Locate the barista tools in this POV image.
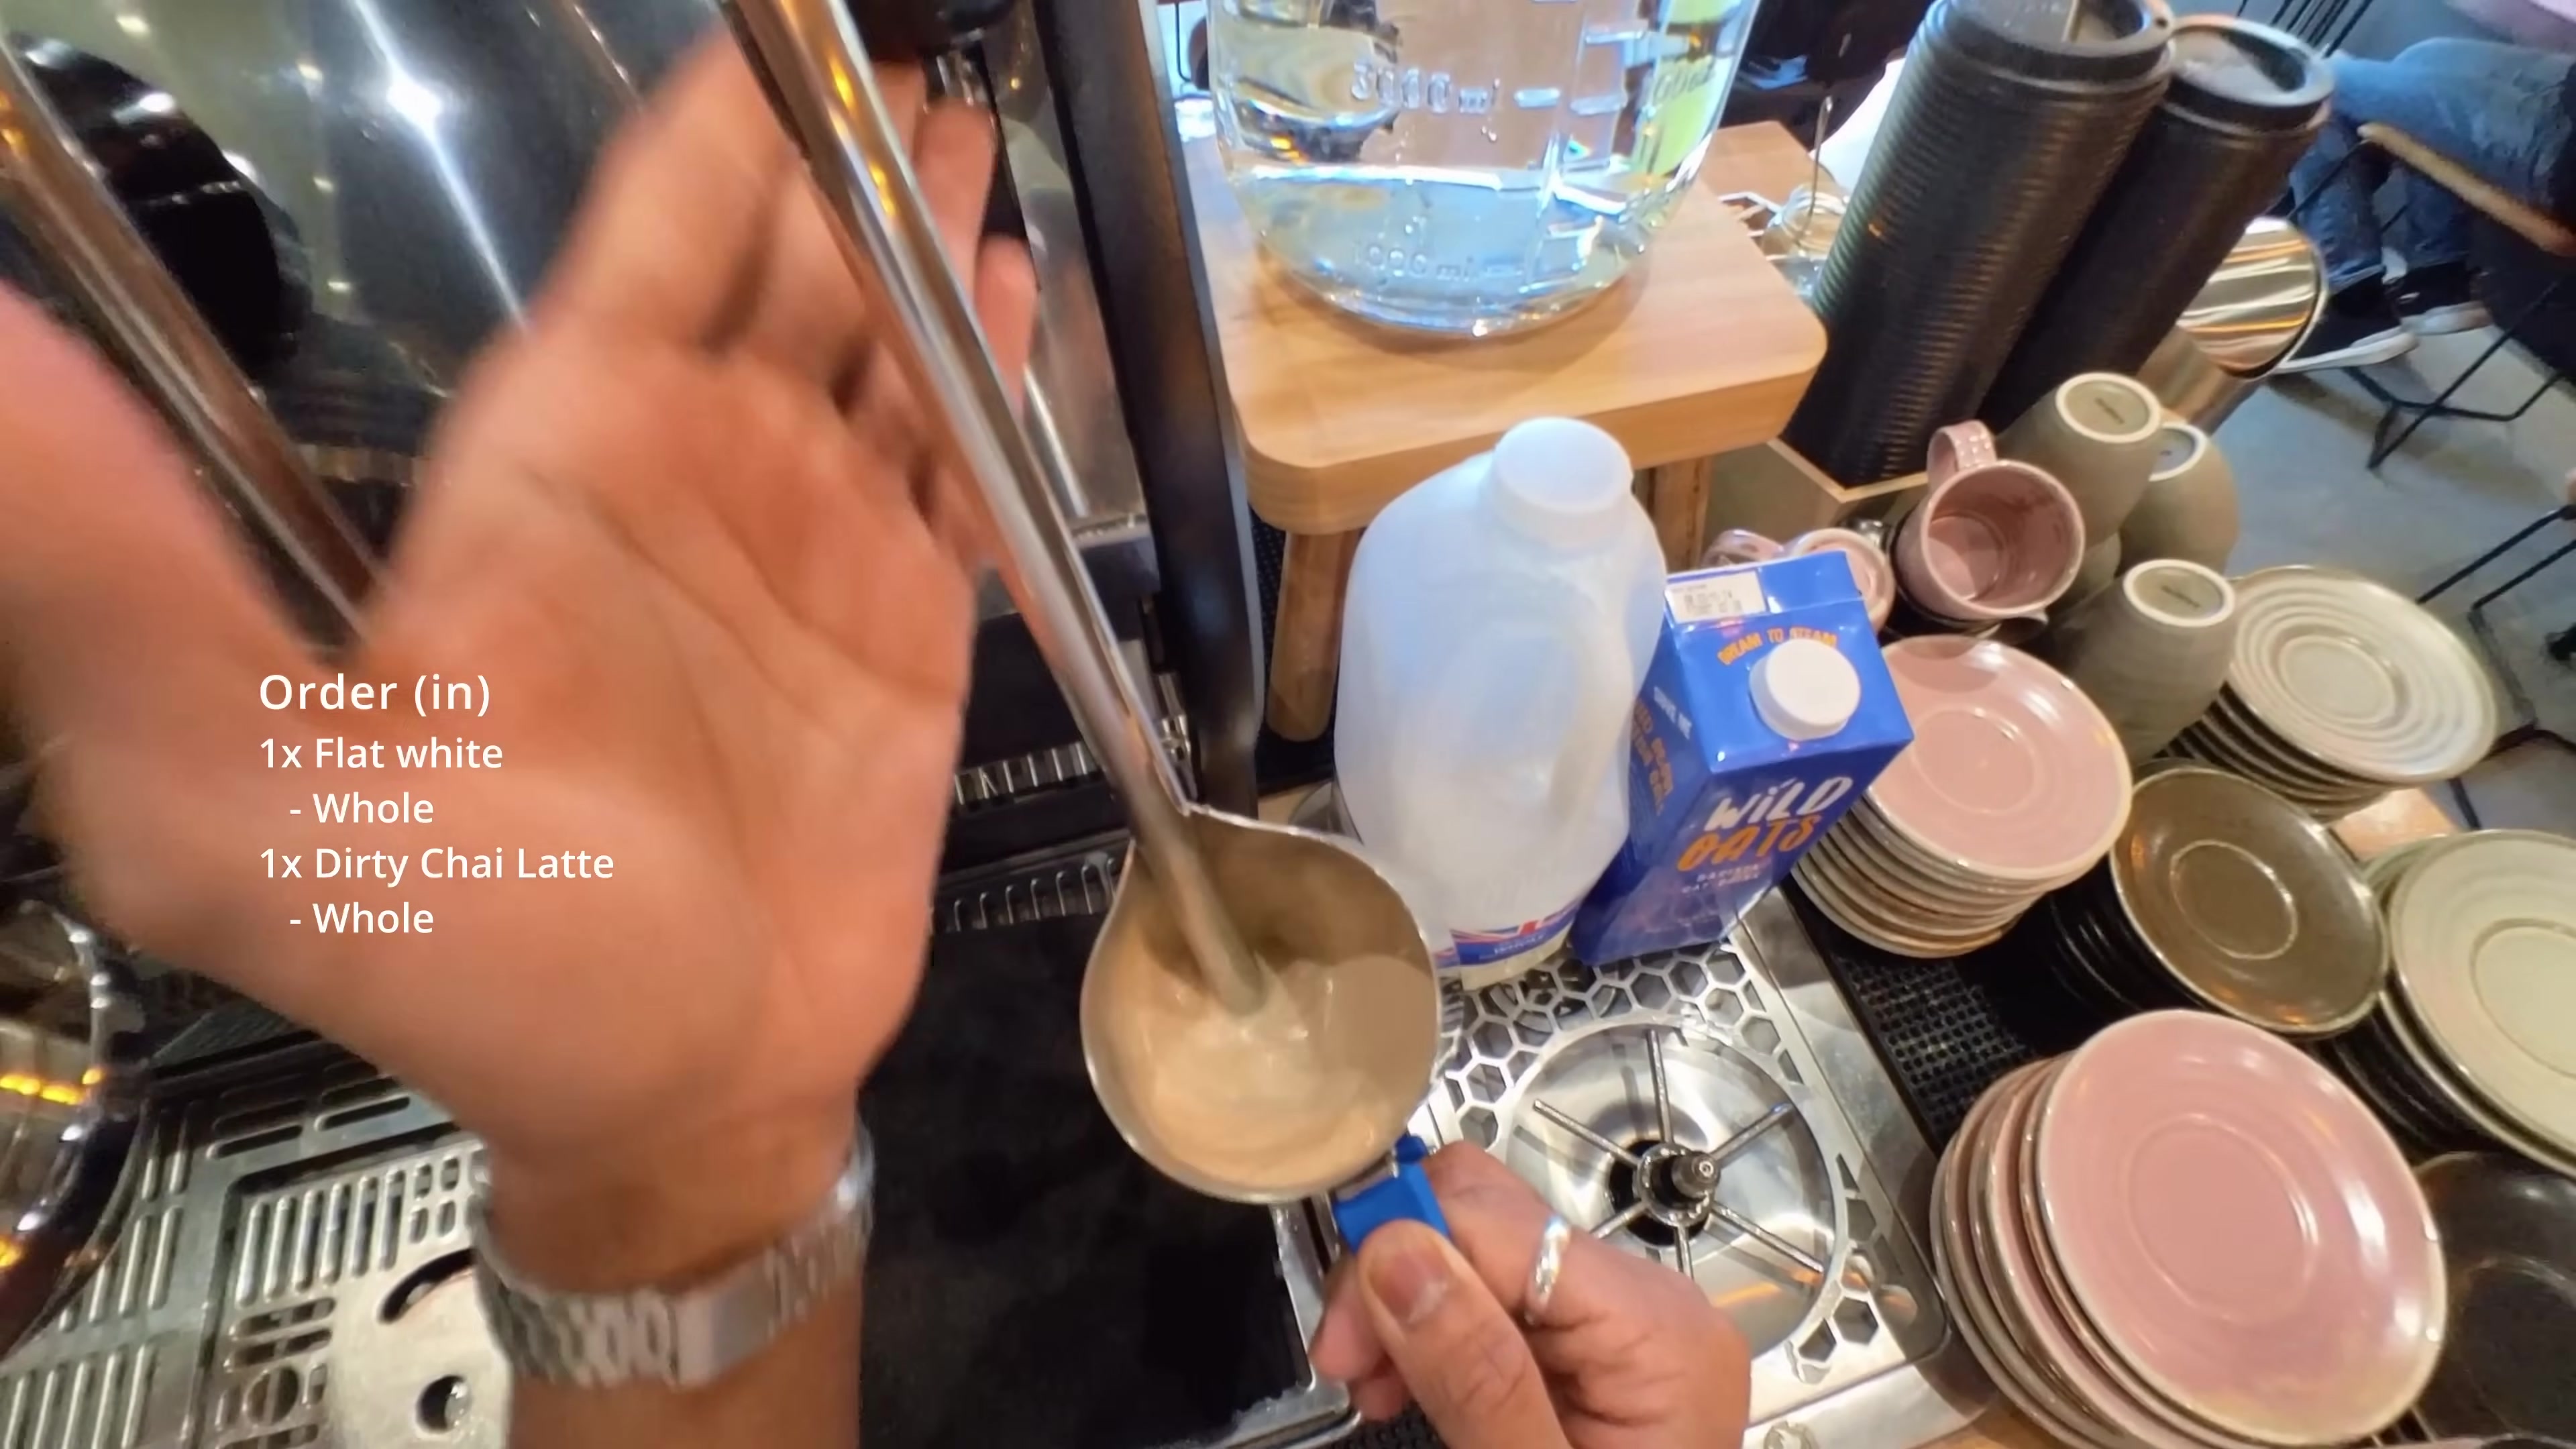
Detections: Milk Pitcher [416,556,561,831], Milk Container [512,287,648,673], Cup [734,291,811,430], Hand [0,16,403,998], Milk Container [610,380,744,661]